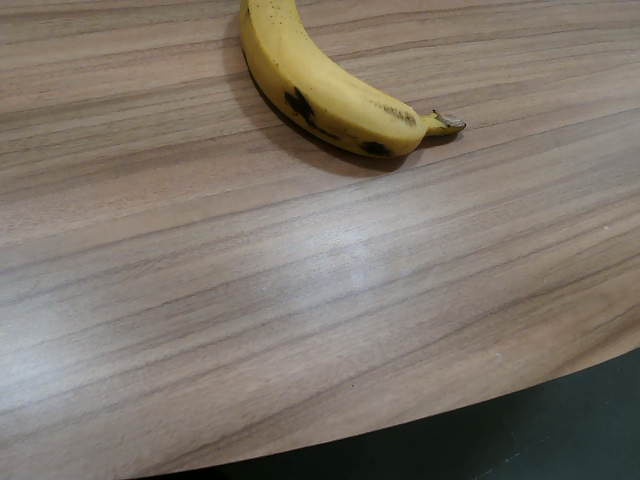
Label: Ripe_Banana